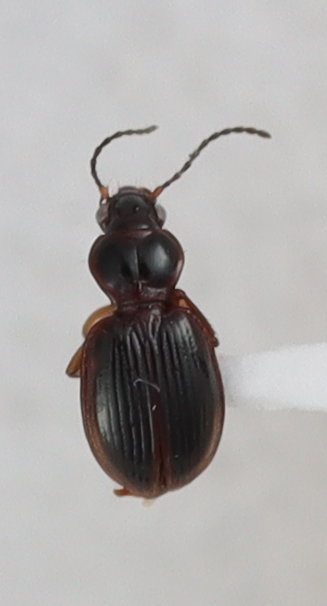
Scientific name: Mecyclothorax konanus
Plot: 6
Trap: W
Collected: 20191009